Embanking of the tidal Thames

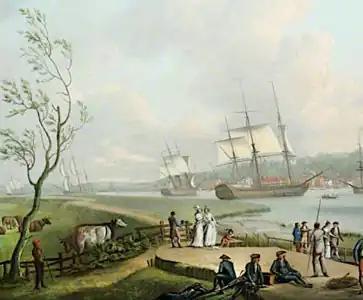
Cattle grazing below high water, Isle of Dogs, 1792 (Robert Dodd, detail: National Maritime Museum)

The Embanking of the tidal Thames is the historical process by which the lower River Thames, at one time a shallow waterway winding through malarious marshlands, and perhaps five times broader than today, has been transformed by human intervention into a deep, narrow tidal canal flowing between solid artificial walls, and restrained by these at high tide. The Victorian civil engineering works in central London, usually called "the Embankment", are just a small part of the process.